Delcam

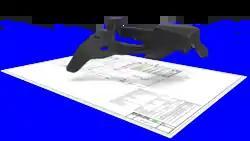
3D Rendered model from PowerSHAPE

Delcam operates a development scheme for engineering and software graduates. The graduate programme consists of five 10-week rotations across different functions of the company. Functions include Professional Services, international support, marketing, ArtCAM, PowerINSPECT, and training. Graduates also have the opportunity to work at Delcam USA in Philadelphia or Salt Lake City.